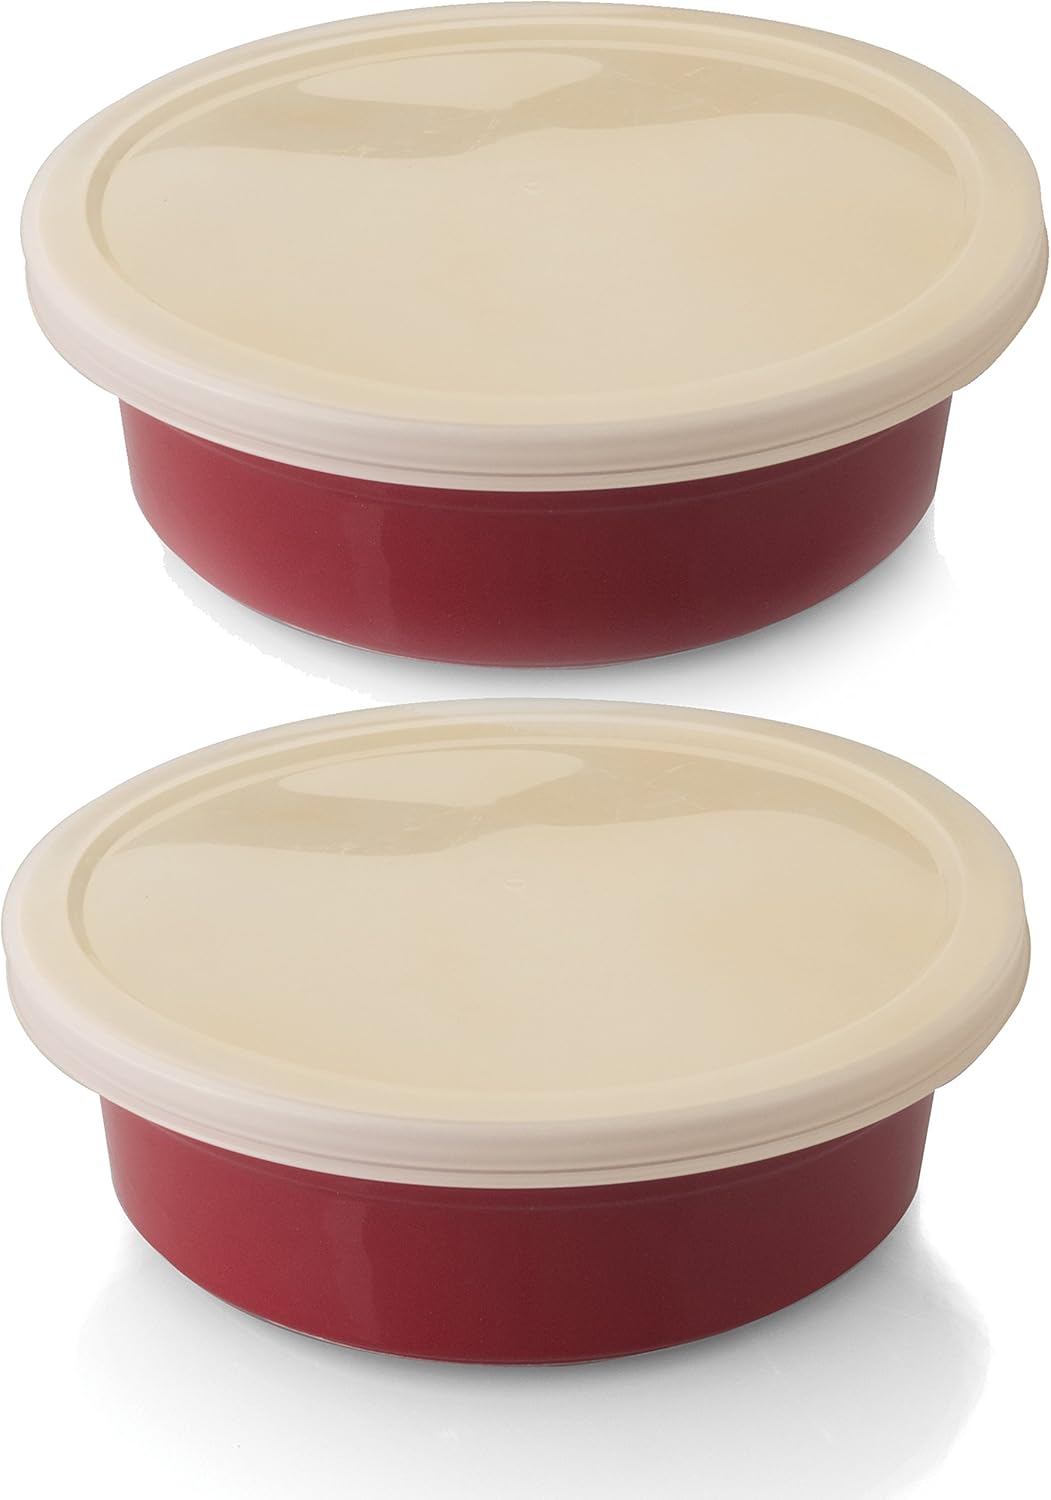
BergHOFF 2 Piece Geminis Round Dish Plastic Cover, Red
Category: Amazon Home
Set of 2 Gemini's Covered Round Dish 8.25" - The Gemini's bakeware collection is not only pleasing to look at but durable enough for every day use. Made from high quality stoneware with a cozy red color this bakeware can go right from oven to the table. Handles provide a comfortable thumb grip for securely and safely moving dishes from the oven to the table or countertop.
Features: Use & Care: Dishwasher safe, microwave safe, oven safe | Material: High quality stoneware | Product Dimensions: 9" x 9" x 6" (L x W x H) | Product Weight: 4 lbs | Package Dimensions: 9" x 6" x 9" (L x W x H)